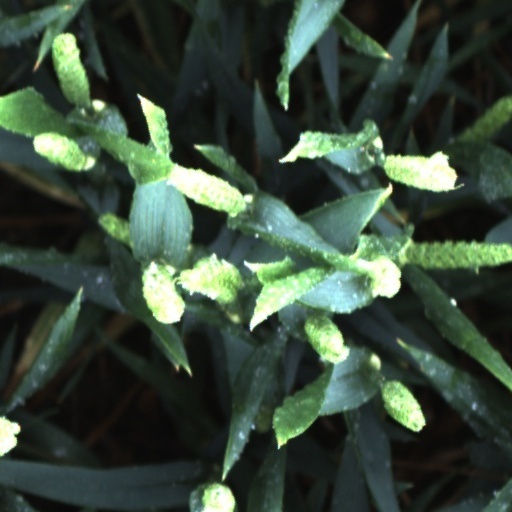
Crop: wheat